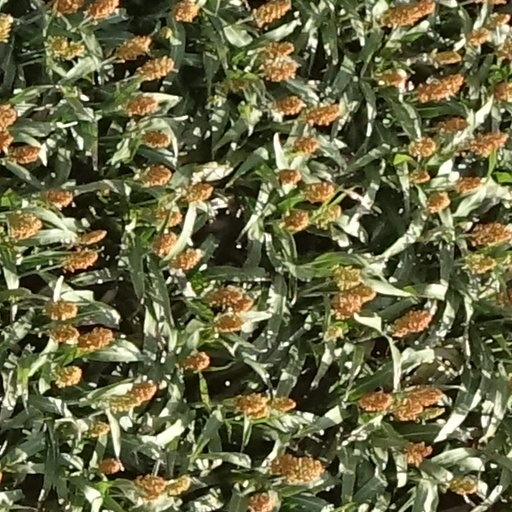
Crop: sorghum